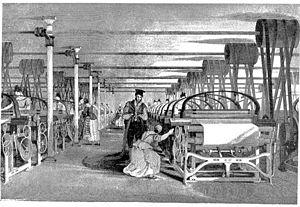
Nord et Sud est le quatrième roman de la femme de lettres anglaise Elizabeth Gaskell et son second roman industriel. Publié en 1855, il est précédemment paru en vingt épisodes hebdomadaires dans la revue éditée par Charles Dickens Household Words, de septembre 1854 à janvier 1855.